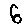
Label: 6